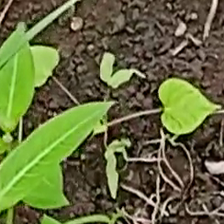
Weed species: Obscure_morning _glory(Ipomoea obscura)